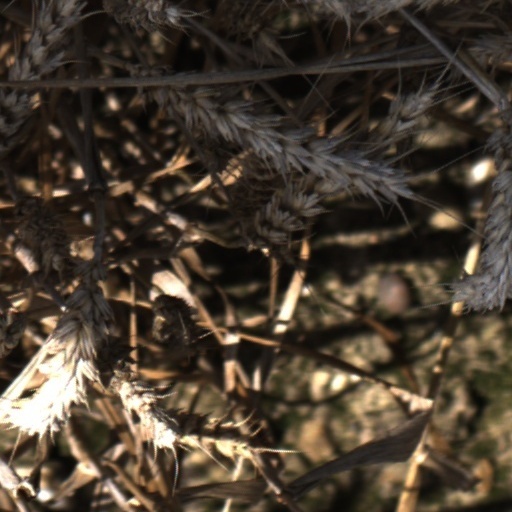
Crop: wheat